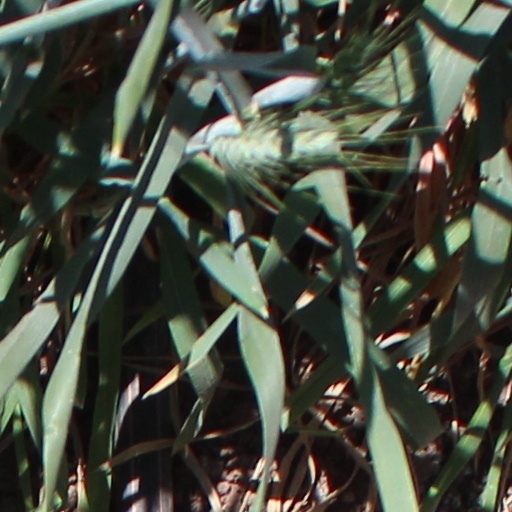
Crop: wheat